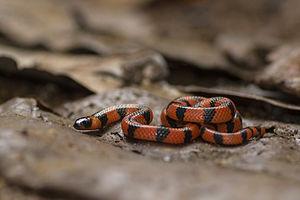
Calliophis bibroni est une espèce de serpents de la famille des Elapidae.